History of Staines-upon-Thames

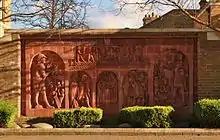
Modern terracotta relief in London Road, Staines, representing the town's Roman history

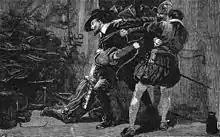
The first secular (and non-royal) owner, of the land representing most of the parish since the Norman Conquest, was Thomas Knyvet, 1st Baron Knyvet. He arrested Guy Fawkes in the cellar of the Houses of Parliament when Fawkes was planting explosives to kill King James VI and I and was convicted of high treason while rough justice was dispensed on others alleged to have conspired. Knyvet's actions and those of the Catholic peer who was forewarned, and Edward Doubleday in preventing this intended murder are celebrated annually on Bonfire Night. He was often seated in his earlier acquisition at Stanwell Manor, Stanwell and rented Knyvett House on the site of what later became 10 Downing Street, Westminster.

As in the main period of Roman occupation of Britain, Staines Bridge was the main crossing on the road from London to much of Hampshire and to the south-western counties (excluding their northern parts such as Gloucestershire, north Somerset and north Wiltshire which could be accessed via the Bath Road).